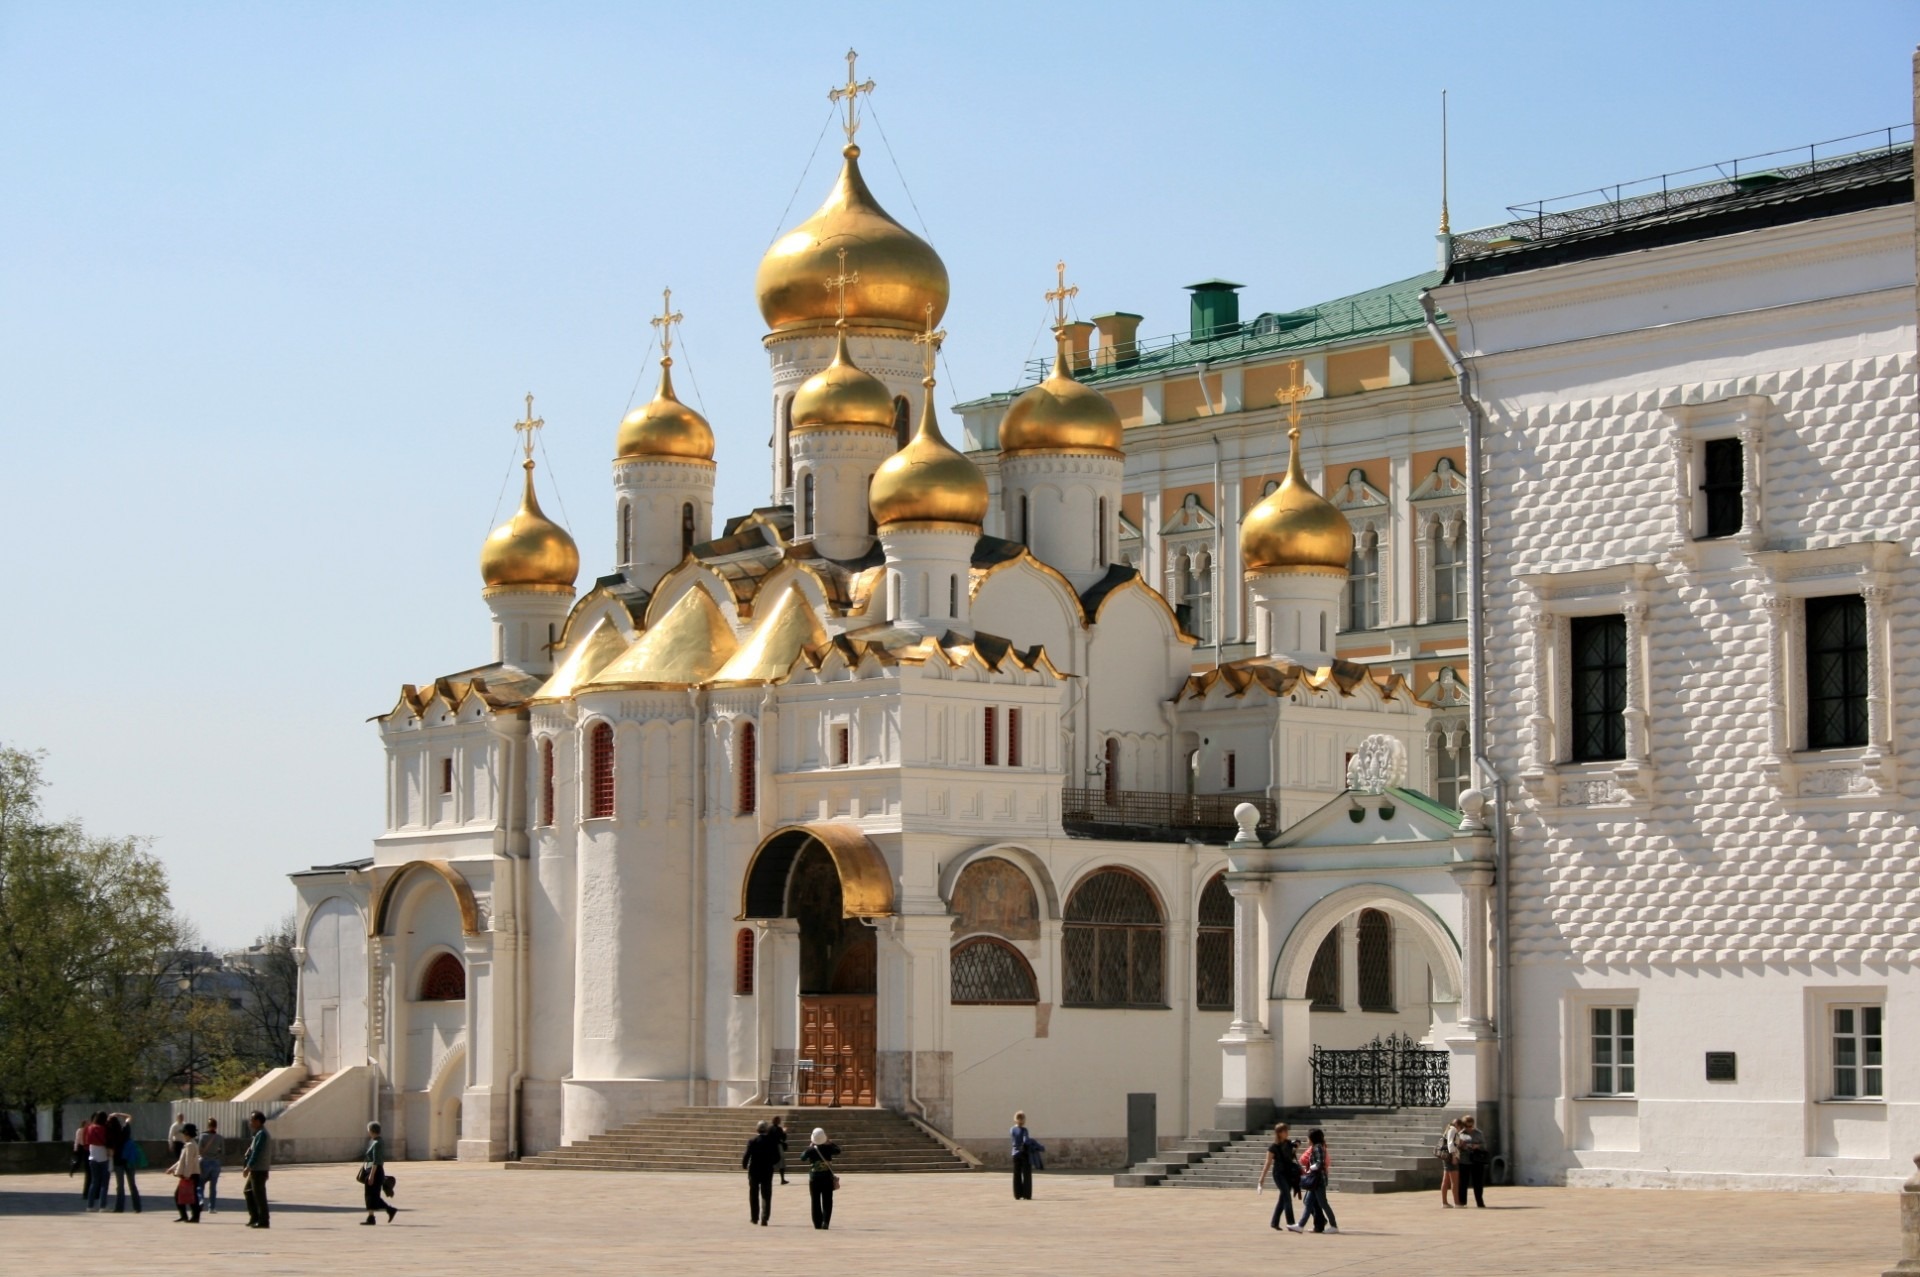
white, town, building, palace, steps, plaza, religion, church, cathedral, place of worship, wooden door, windows, towers, monastery, mosque, synagogue, golden domes, onion domes, historic site, russian orthodox, spanish missions in california, large entrance, slatted windows, red grid, faceted palace